Kalamai (dessert)

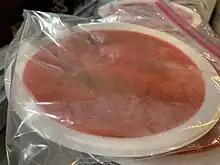
Kalamai

Kalamai is a traditional Chamorro corn and coconut pudding, sometimes referred to as coconut gelatin (though no gelatin is actually used). Original versions of kalamai called for masa harina, coconut milk, sugar, and water. Subsequently, cornstarch has been used to thicken the dessert. Red or green food coloring may be used to color the kalamai, followed by a sprinkling of cinnamon on the surface. A few recipes add vanilla for additional flavoring.